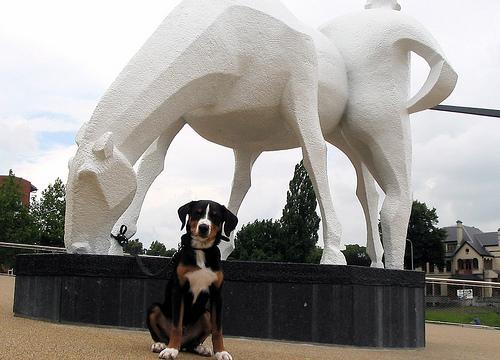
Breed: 234-n000091-Appenzeller